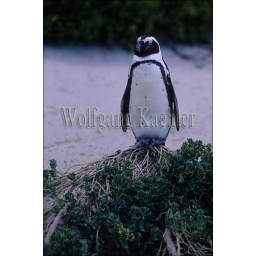
South africa, near cape town, simontown, jackass penguin standing on plant on beach